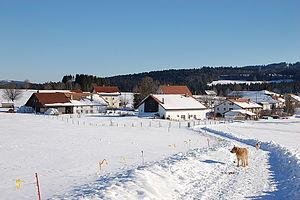
La Chaux-des-Breuleux est une commune suisse du canton du Jura, située dans le district des Franches-Montagnes à 1 016 mètres d'altitude à la frontière Jura - Berne.